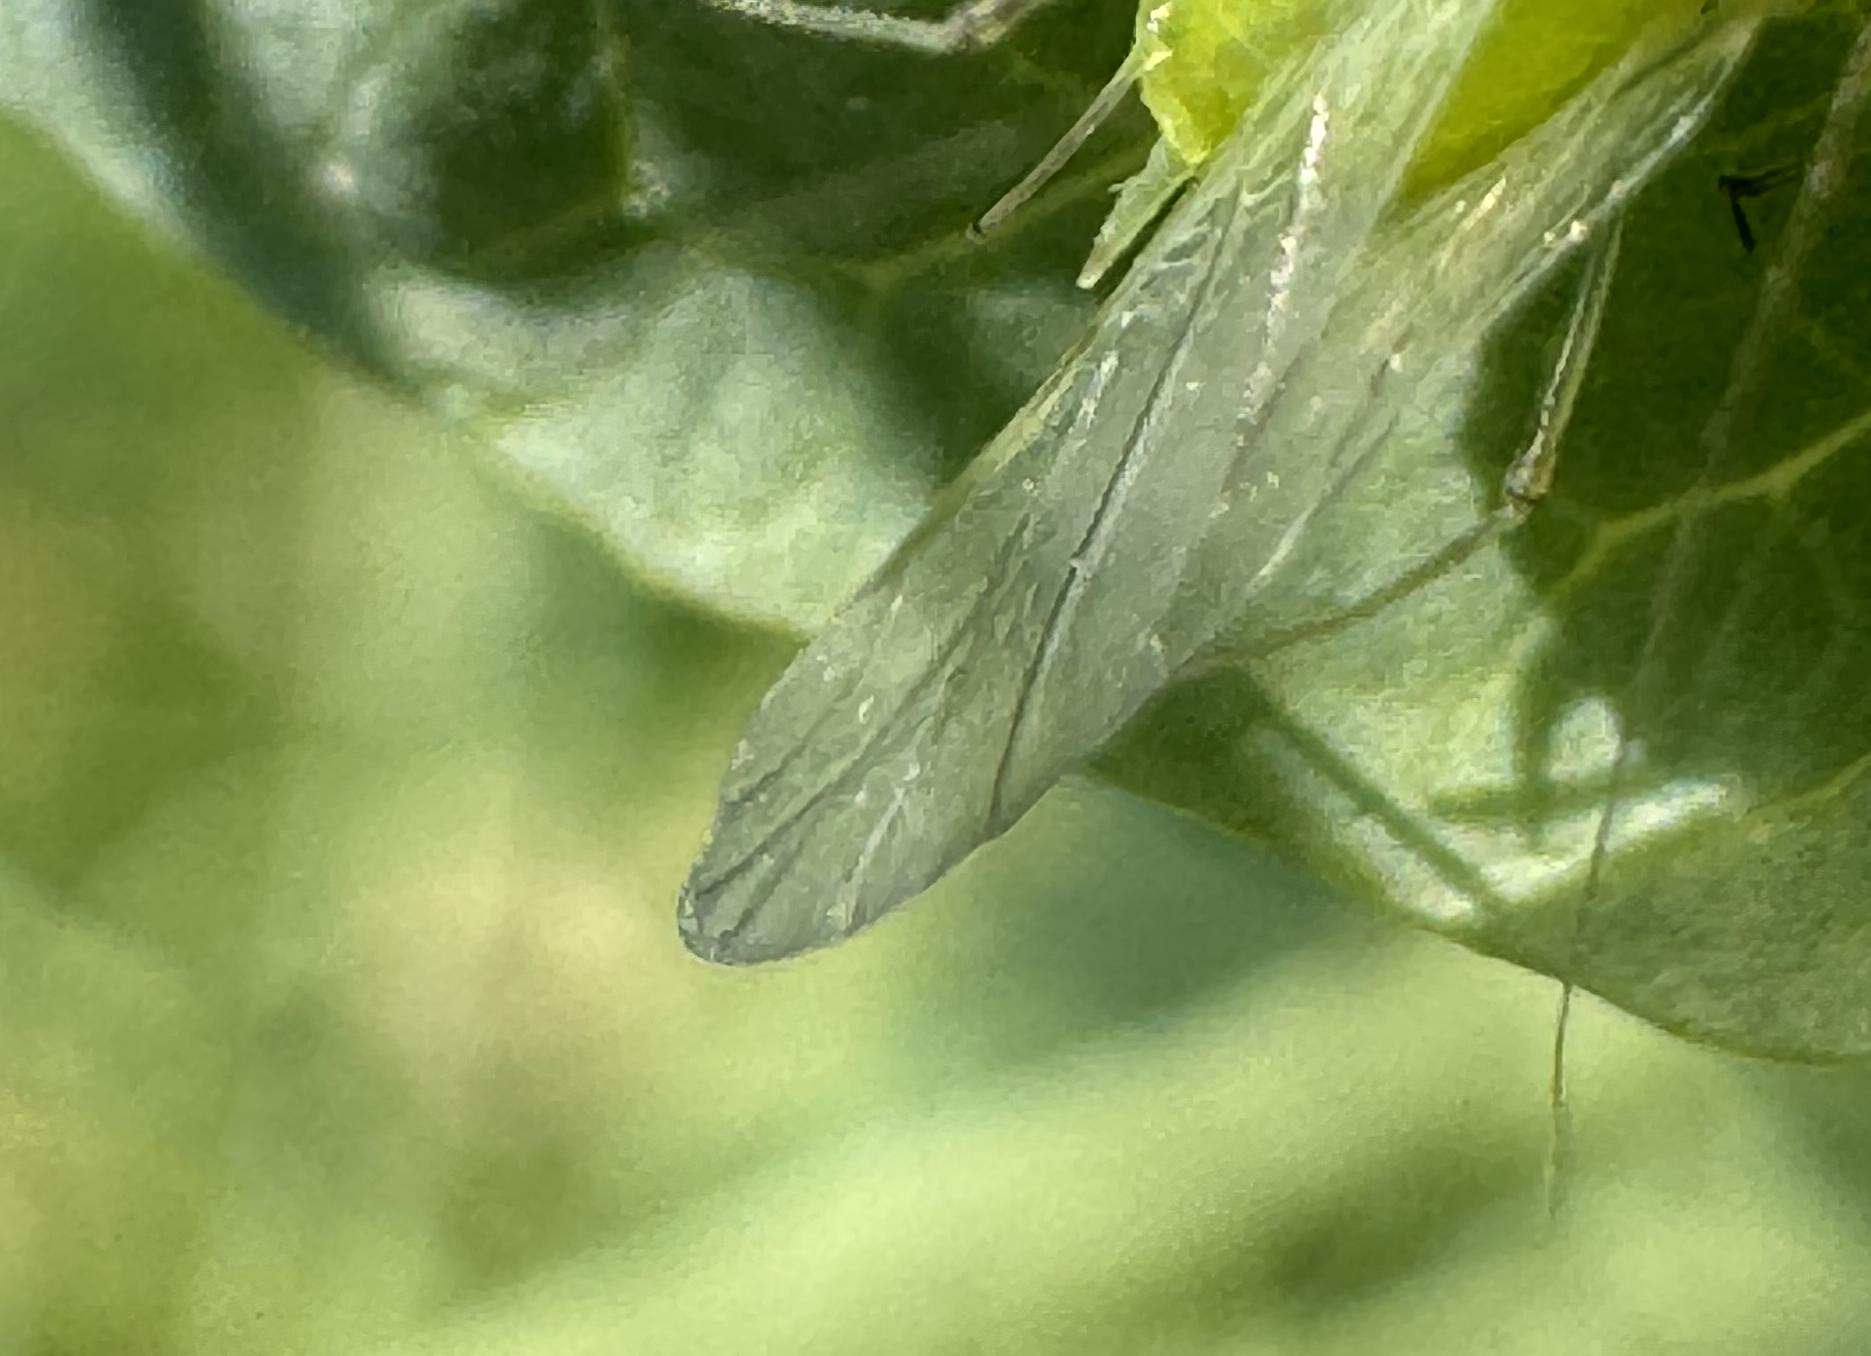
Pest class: pea_aphid